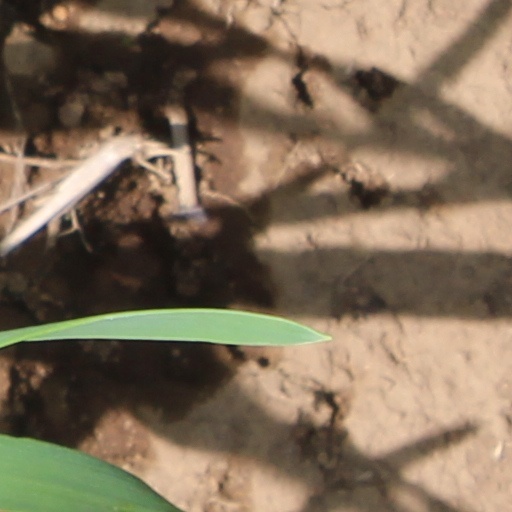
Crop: wheat